Question: Please indicate a possible affordance area of the bowl that can be used for holding
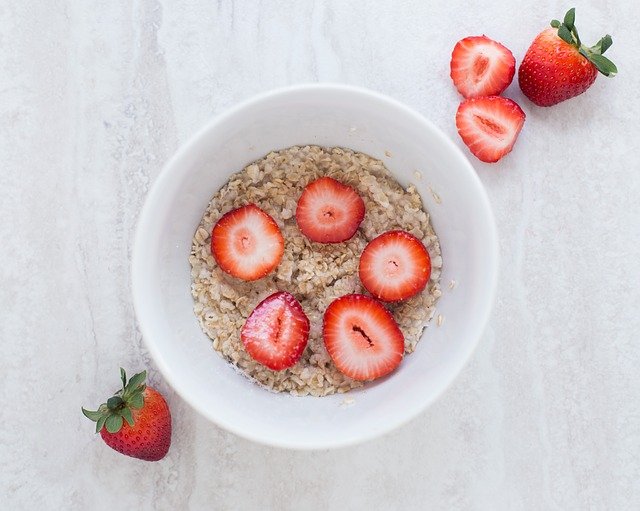
Answer: [121, 80.5, 503, 450.5]